Absente

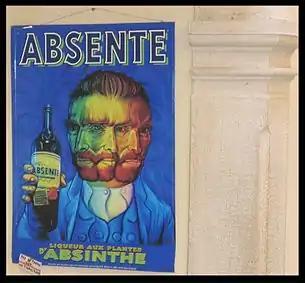

Absente is a brand name of 110 proof anise liqueur that has been marketed under the tagline "Absinthe Refined" since c. 2000. "Absente" is a French word that translates as "absent" in English.